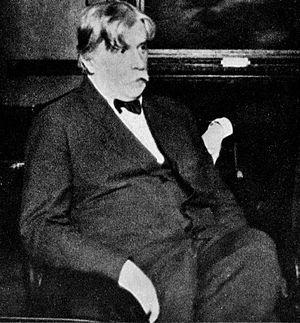
Alexandre Iakovlevitch Golovine, né 17 février 1863 à Moscou et mort le 17 avril 1930 à Detskoïe Selo, est un peintre russe et décorateur de théâtre. Il a créé les costumes de ballets d'Alexandre Gorski et a participé aux spectacles de Serge de Diaghilev de Constantin Stanislavski, et de Vsevolod Meyerhold.